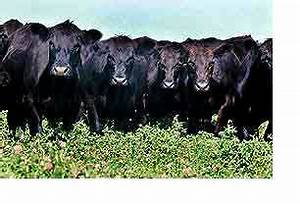
Label: cow